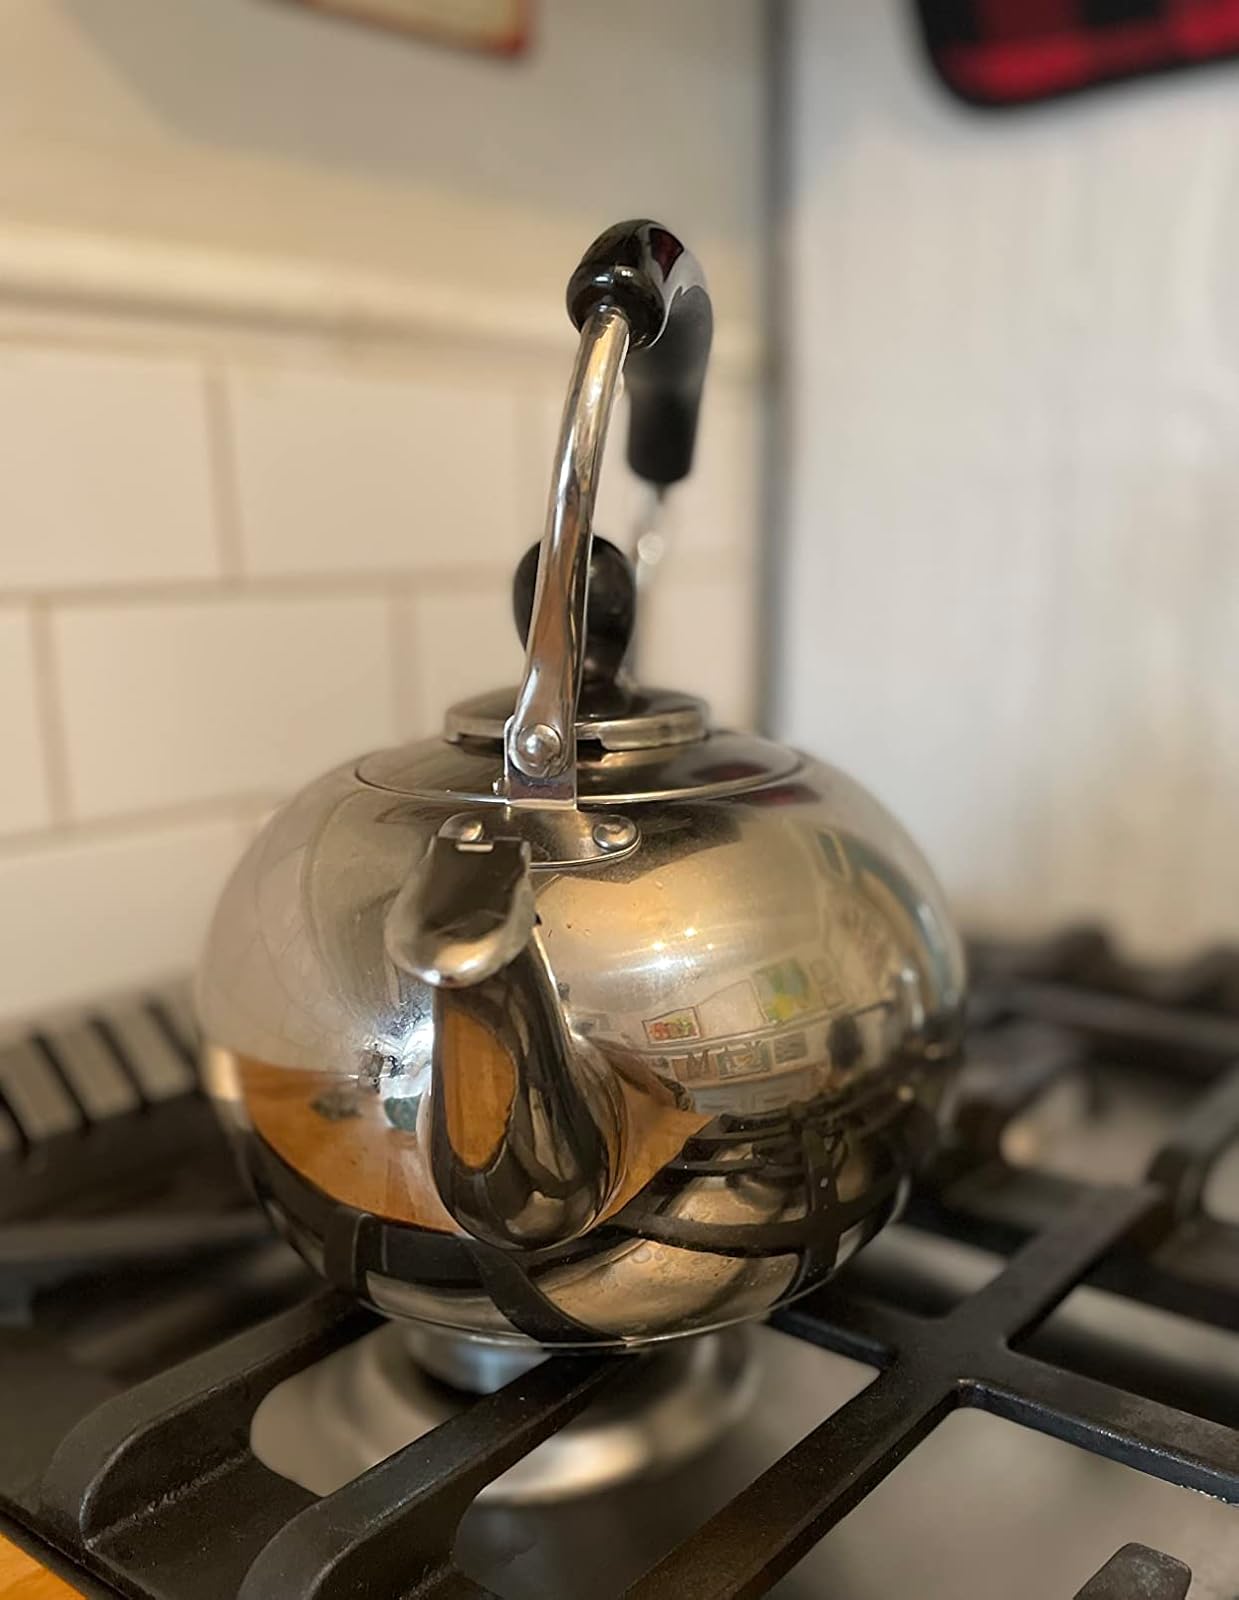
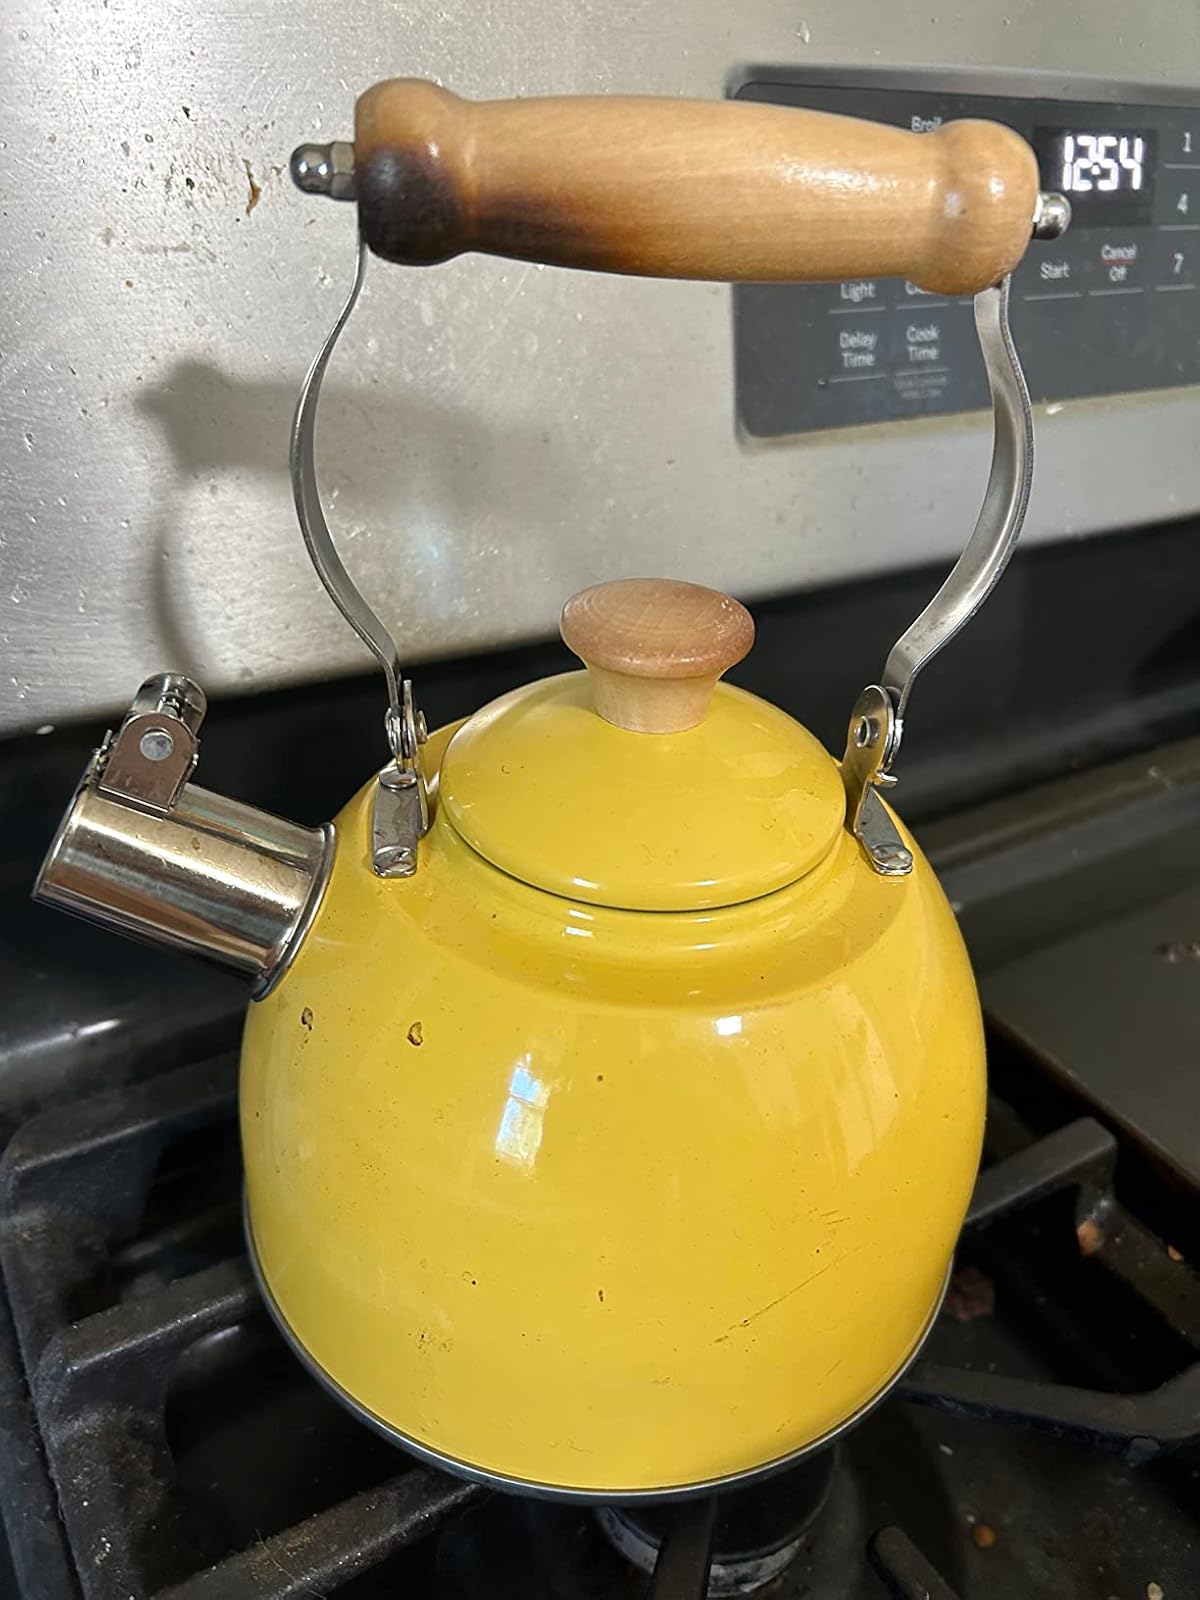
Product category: items_kettle
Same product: no